Incrocio Manzoni

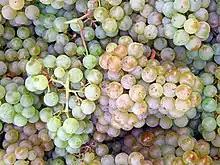
Pinot blanc, one of the parent varieties of Manzoni bianco.

Manzoni bianco or "Incrocio Manzoni 6.0.13", is a white variety which is a cross between the Riesling and Pinot blanc grapes that was created through a series of trials between 1930 and 1935. In 2005, it was suggested that Chardonnay, instead of Pinot blanc, was the second parent of Manzoni bianco, but DNA analysis has shown that Professor Manzoni's original cross is, indeed, Manzoni bianco's parentage. The grape is also known under the further synonyms of "I.M. 6.0.13", "Incrocio Manzoni 6.0.13", "Manzoni 6.0.13", and "Manzoni Bijeli".